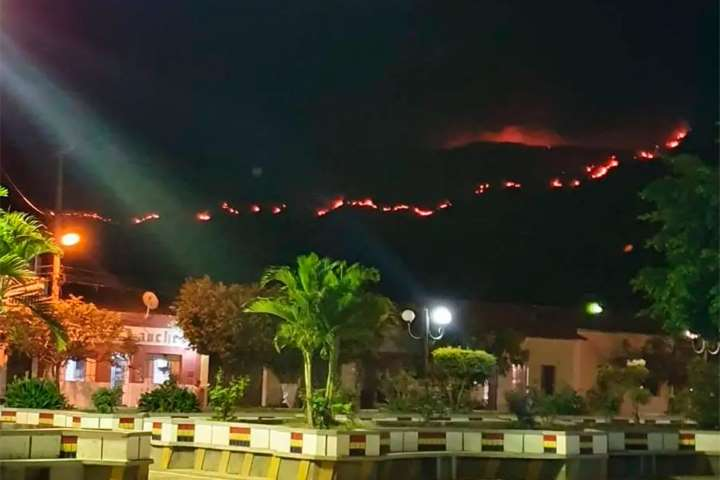
Fire: yes
Smoke: yes